Chalfant Church

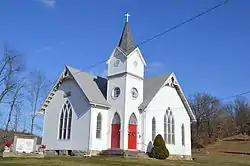
Western side and front

Chalfant Church is a historic church in Warsaw in Coshocton County, Ohio. It was the first church in the county; the county was formed in 1810.